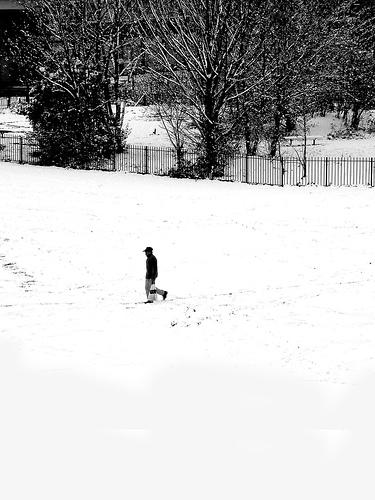
Weather: snow or frosty